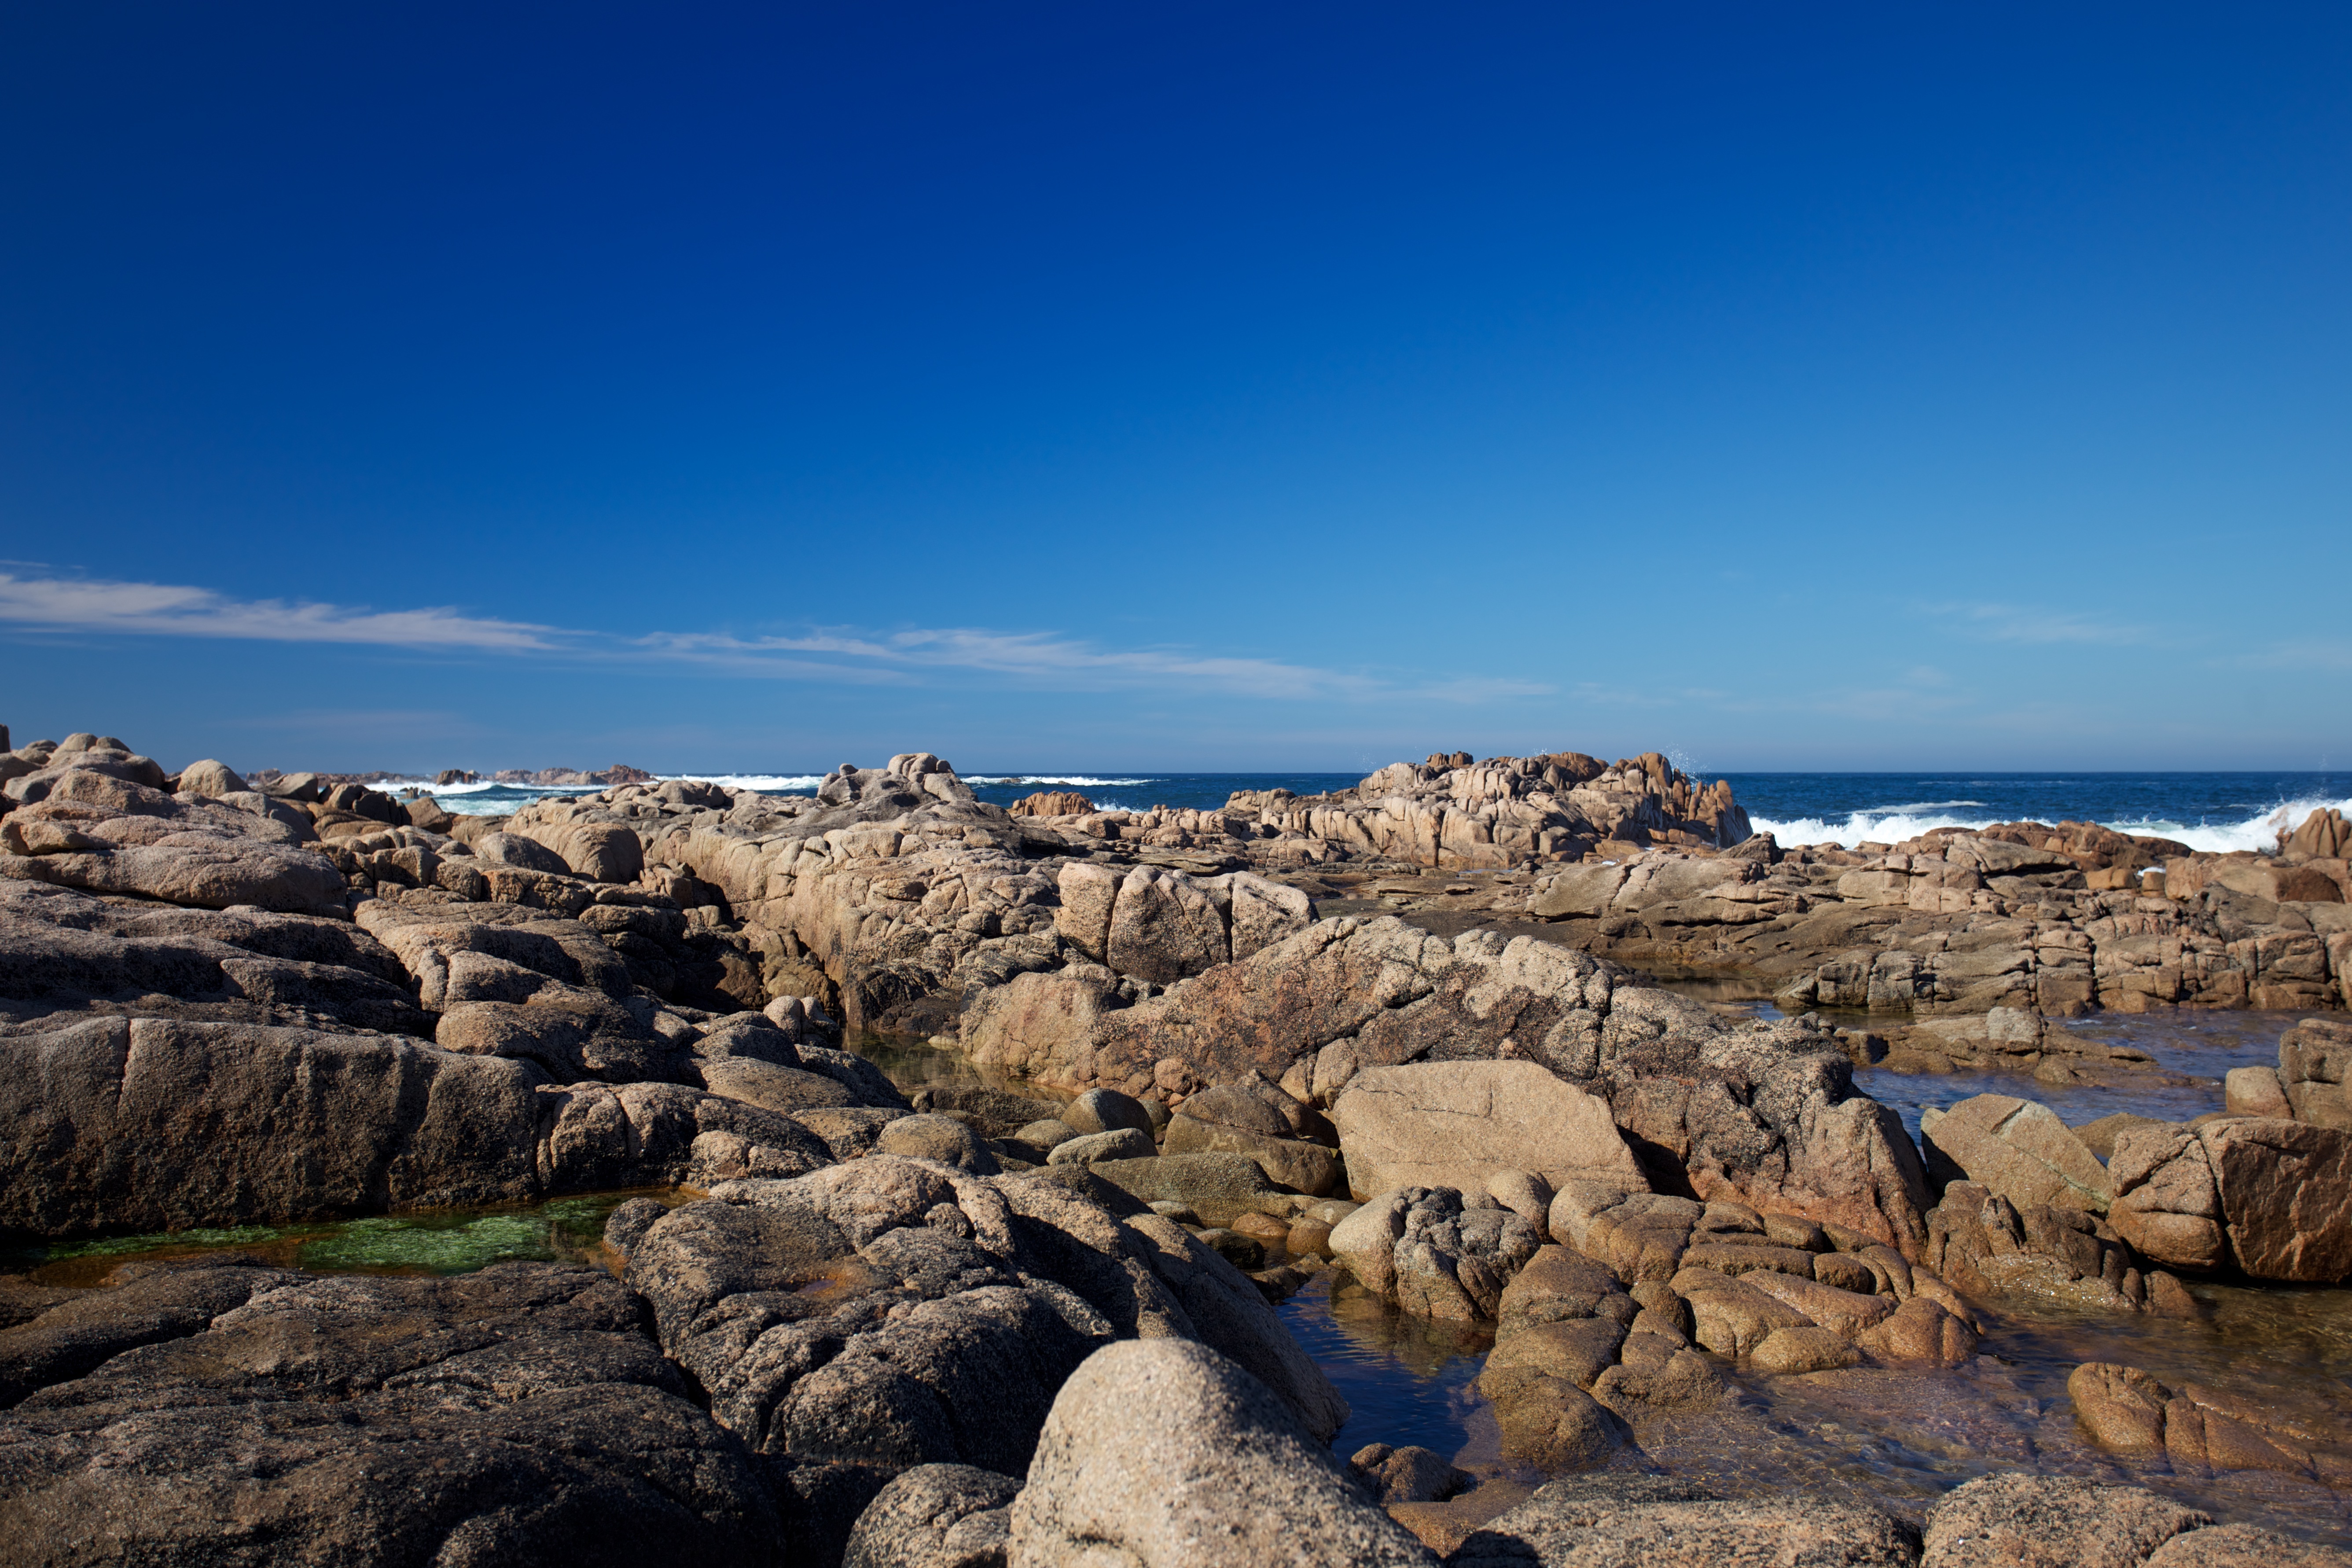
landscape, sea, coast, nature, rock, wilderness, mountain, desert, view, formation, cliff, terrain, material, geology, badlands, plateau, galicia, costa, cape, wadi, landform, natural environment, geographical feature, costa da morte